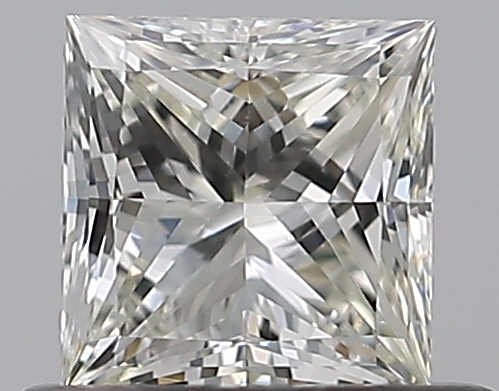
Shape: princess
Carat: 0.5
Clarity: VS1
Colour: K
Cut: EX
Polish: EX
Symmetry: VG
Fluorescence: N
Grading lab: GIA
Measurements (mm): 4.5 x 4.37 x 3